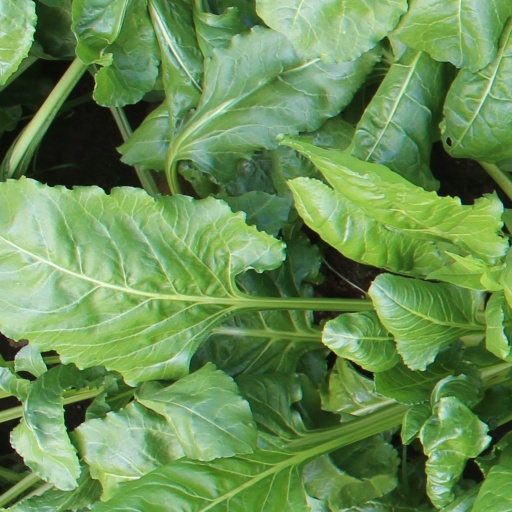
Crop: sugar beet